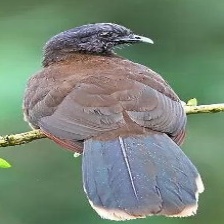
Species: GREY HEADED CHACHALACA
Scientific name: ORTALIS CINEREICEPS